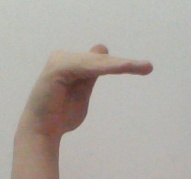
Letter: khaa